History of Scandinavia

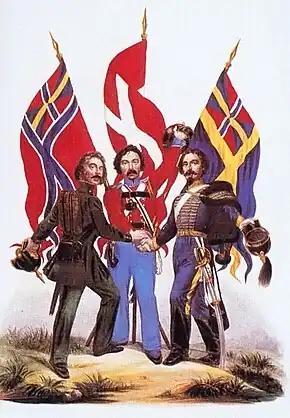
Scandinavism

The Danish intervention began when Christian IV (1577–1648) the King of Denmark-Norway, himself a Lutheran, helped the German Protestants by leading an army against the Holy Roman Empire, fearing that Denmark's sovereignty as a Protestant nation was being threatened. The period began in 1625 and lasted until 1629. Christian IV had profited greatly from his policies in northern Germany (Hamburg had been forced to accept Danish sovereignty in 1621, and in 1623 the Danish heir apparent was made Administrator of the Prince-Bishopric of Verden. In 1635 he became Administrator of the Prince-Archbishopric of Bremen too.) As an administrator, Christian IV had done remarkably well, obtaining for his kingdom a level of stability and wealth that was virtually unmatched elsewhere in Europe, paid for by the Øresund toll and extensive war reparations from Sweden. It also helped that the French regent Cardinal Richelieu was willing to pay for a Danish incursion into Germany. Christian IV invaded at the head of a mercenary army of 20,000 men, but the Danish forces were severely beaten, and Christian IV had to sign an ignominious defeat, the first in a series of military setbacks to weaken his kingdom.